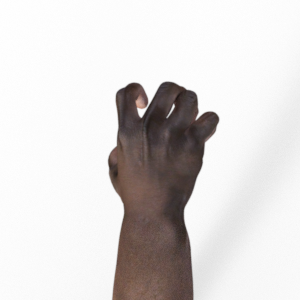
Label: rock